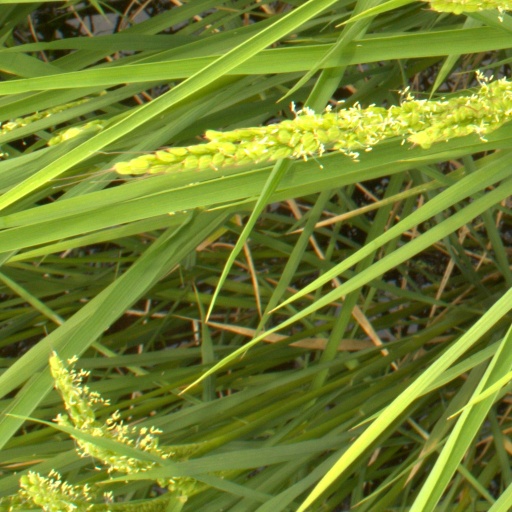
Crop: rice